Kaadhal Kondein

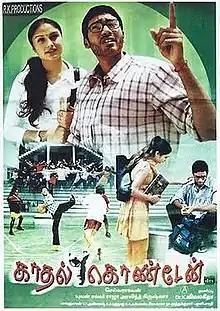
Theatrical release poster

Kaadhal Kondein is a 2003 Indian Tamil-language romantic psychological thriller film written and directed by Selvaraghavan, credited as his directorial debut. The film stars his brother Dhanush and newcomers Sonia Agarwal and Sudeep Sarangi, while Nagesh and Daniel Balaji play supporting roles. The film, which has music scored by Yuvan Shankar Raja and cinematography handled by Arvind Krishna, was released on 4 July 2003, becoming a critical and commercial success upon release. The film is considered a major breakthrough for Dhanush as it catapulted him into the league of lead actors in the Tamil film industry. "Kaadhal Kondein" was remade in Telugu as "Nenu" (2004), in Bangladeshi as "Onno Manush" (2004), in Kannada as "Ravana" (2009) and in Bengali as "Amanush" (2010).